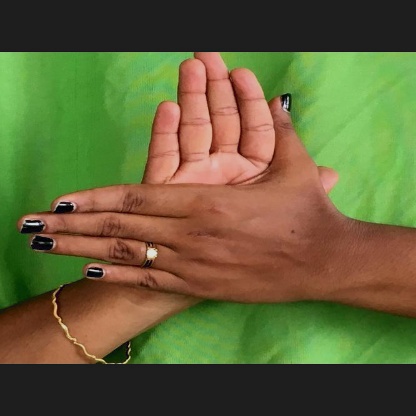
Mudra: Chakra